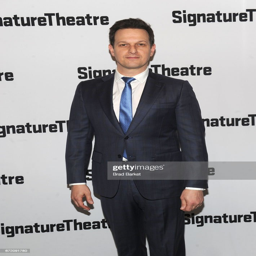
actor attends opening night party .